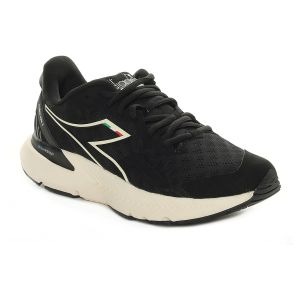
Diadora Mythos Blushield Volo 3 Donna Nero   Sconto 40%
Prezzo: 84,00 €